Wendy Egyoku Nakao

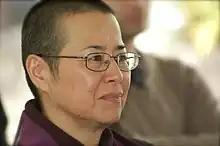

Wendy Egyoku Nakao Rōshi is the abbot emerita and head teacher of the Zen Center of Los Angeles. She moved into the center in 1978 and later received Dharma transmission and inka from Bernard Glassman. She assumed her abbotship in 1999. According to James Ishmael Ford, "Under her leadership, the center expanded its mission to be family-friendly and socially active, creating an important experiment in the development of Western Zen." Nakao also conferred Dharma transmission to the first ever African-American woman, Merle Kodo Boyd. Nakao is a member of the American Zen Teachers Association. In May 2019 Egyoku Nakao stepped down as abbot, but remains its head teacher, to devote herself to further developing ZCLA's teaching curriculum. She at that time installed Deborah Faith-Mind Thoresen as the ZCLA's fourth abbot. Her book of modern koans, co-written with rōshi Eve Marko, was published in 2020.